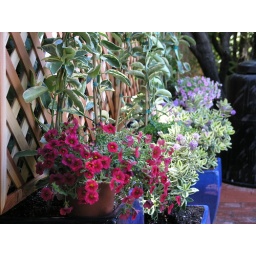
vines and plants in pots and vases on trellis